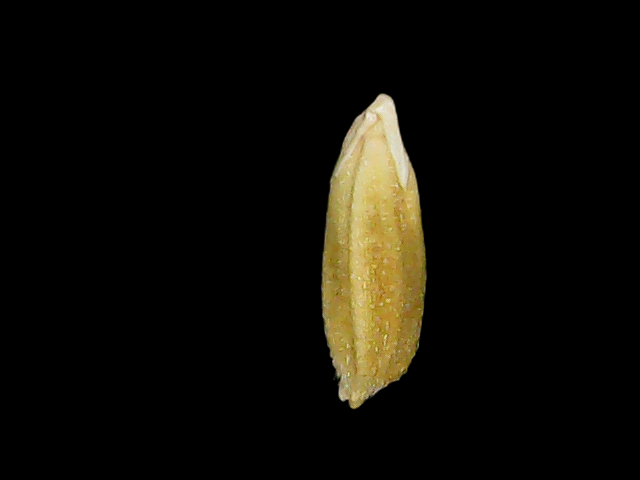
Rice variety: Bd95